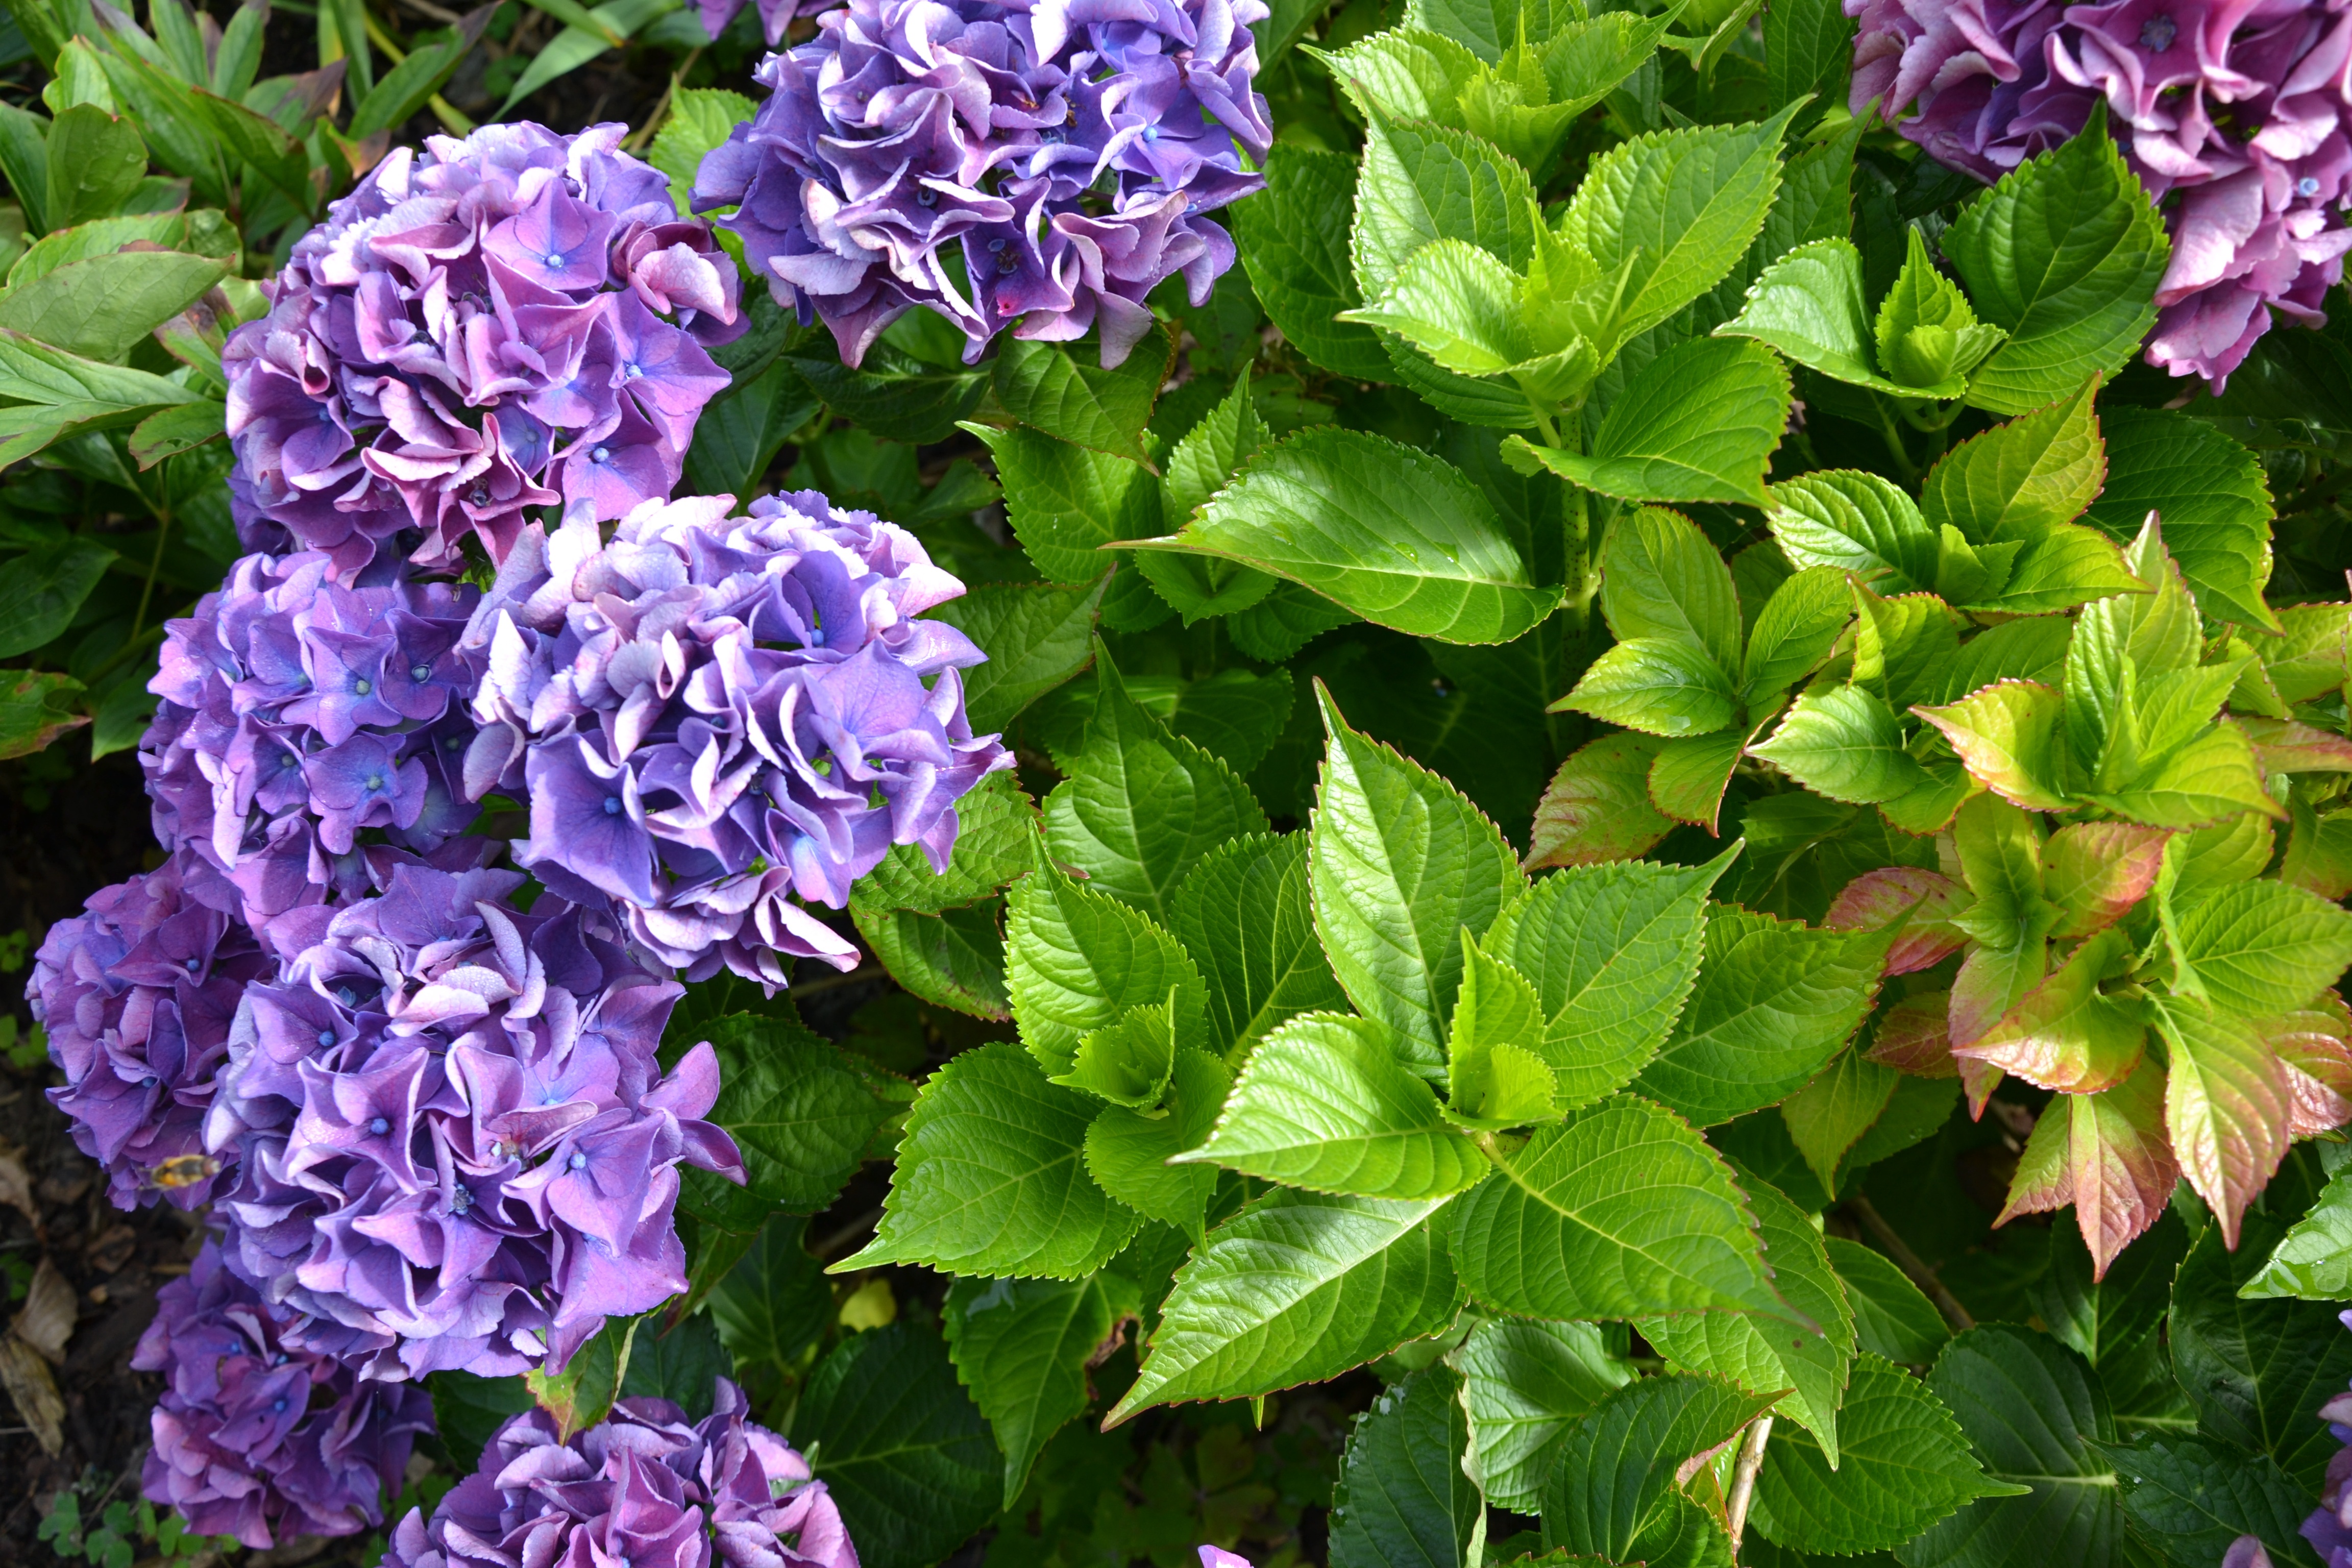
nature, plant, flower, purple, green, autumn, botany, garden, close, hydrangea, flowers, shrub, flower purple, flowering plant, hydrangeaceae, purple hydrangea, cornales, annual plant, land plant